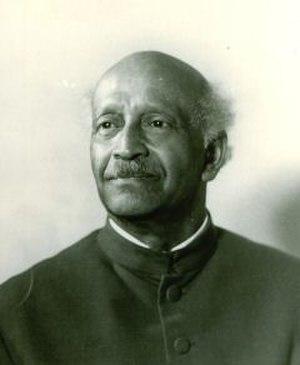
Musharaff Moulamia Khan, né à Baroda, le 6 septembre 1895 et mort à La Haye le 30 novembre 1967, est un chanteur indien.